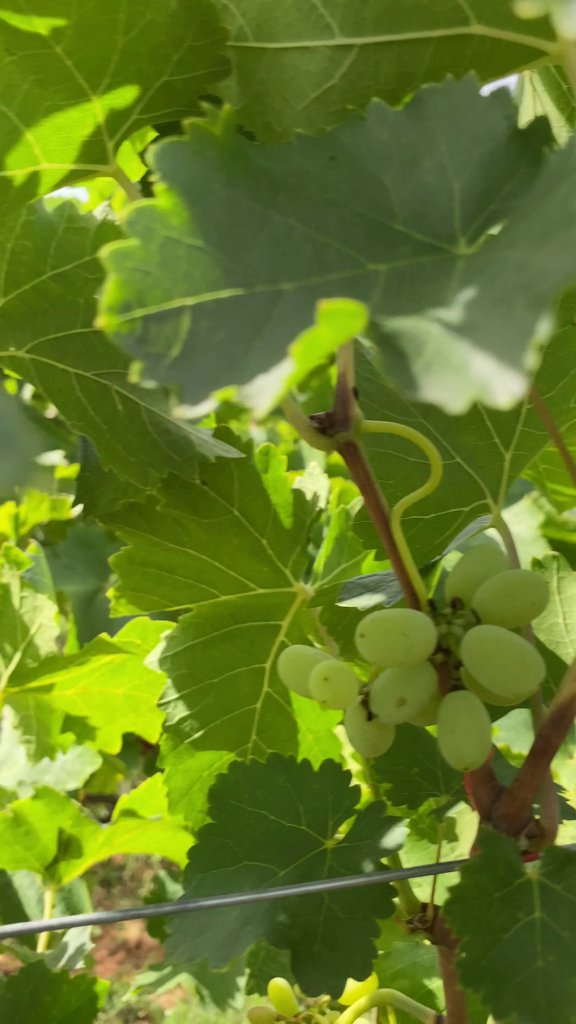
Berries visible: 9
Grape clusters: 2